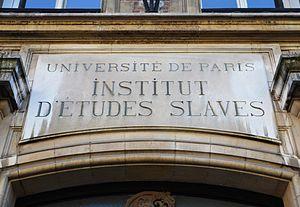
La rue Michelet est une voie du 6ᵉ arrondissement de Paris, coupée par l'avenue de l'Observatoire.
L’Institut d’études slaves est un établissement créé en 1919 par Ernest Denis pour accueillir et soutenir les étudiants de la diaspora russe. Ayant le statut d'association reconnue d’utilité publique, l'IES a son siège rattaché géographiquement à l’université Paris-Sorbonne.